Transparency initiative

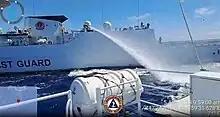
A Philippine Coast Guard photo showing a China Coast Guard ship firing water canon at the BRP "Malabrigo" in August 2023.

The transparency initiative, also known as assertive transparency, is a counter-gray zone strategy used by the Philippines to combat China's assertions concerning in the South China Sea dispute. It is marked by the Philippines publicizing of altercations involving China and Filipinos including fishermen and personnel of coast guard and the navy.